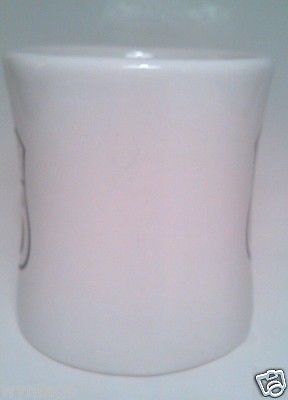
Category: mug